North West 200

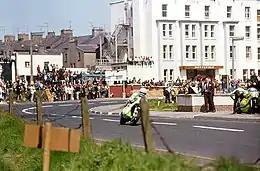
Mick Grant passes the Railway Bank at Metropole Corner, Portrush, 1975

1973 saw the first major changes to the course, which include the exclusion of the Promenade at Portstewart from the route and the moving of the start/finish line to its current location between Juniper Hill and Millbank Avenue. These changes meant the route used Station Road (B185) for the first time and saw the introduction of York Corner. Shell Hill Bridge, an iconic part of the original course was used for the last time in 1979. In 1980, a new link road, from University Corner to Ballysally Roundabout, was introduced. A chicane was introduced just before the approach to the Juniper Hill corner in 1983 and in 1988 improvements were made to Mather's Cross and the start/finish chicane was introduced to reduce the speeds around Primrose Hill as well as allowing safer access to the pitlane.